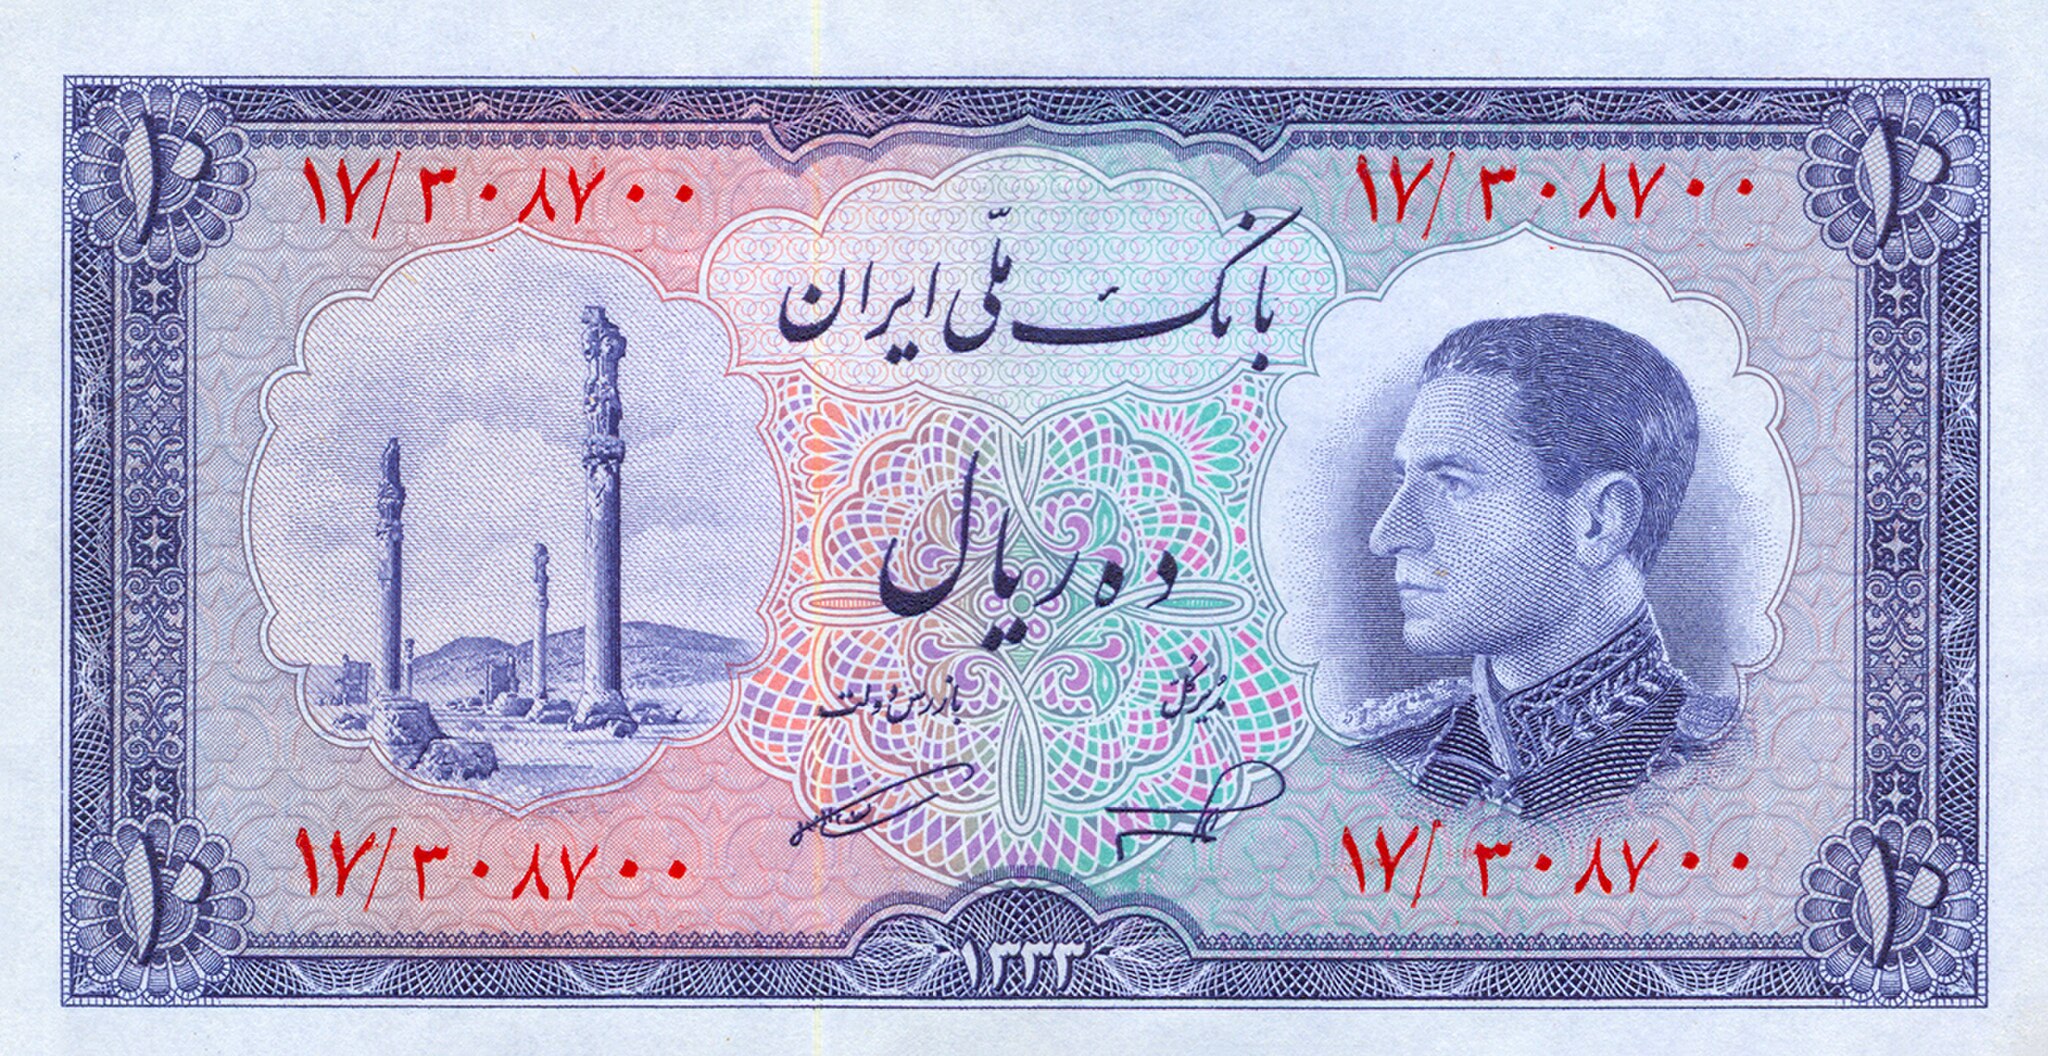
Title: ده ریال - سری ششم بانک ملی - کد ۱۱۴ (رو)
Description: ده ریال - سری ششم بانک ملی - کد ۱۱۴ (رو)
Date: Pahlavi
Categories: PD Iran, Persepolis in art, Template Unknown (source), Banknotes of Iran, Mohammad Reza Pahlavi era, Mohammad Reza Pahlavi on banknotes